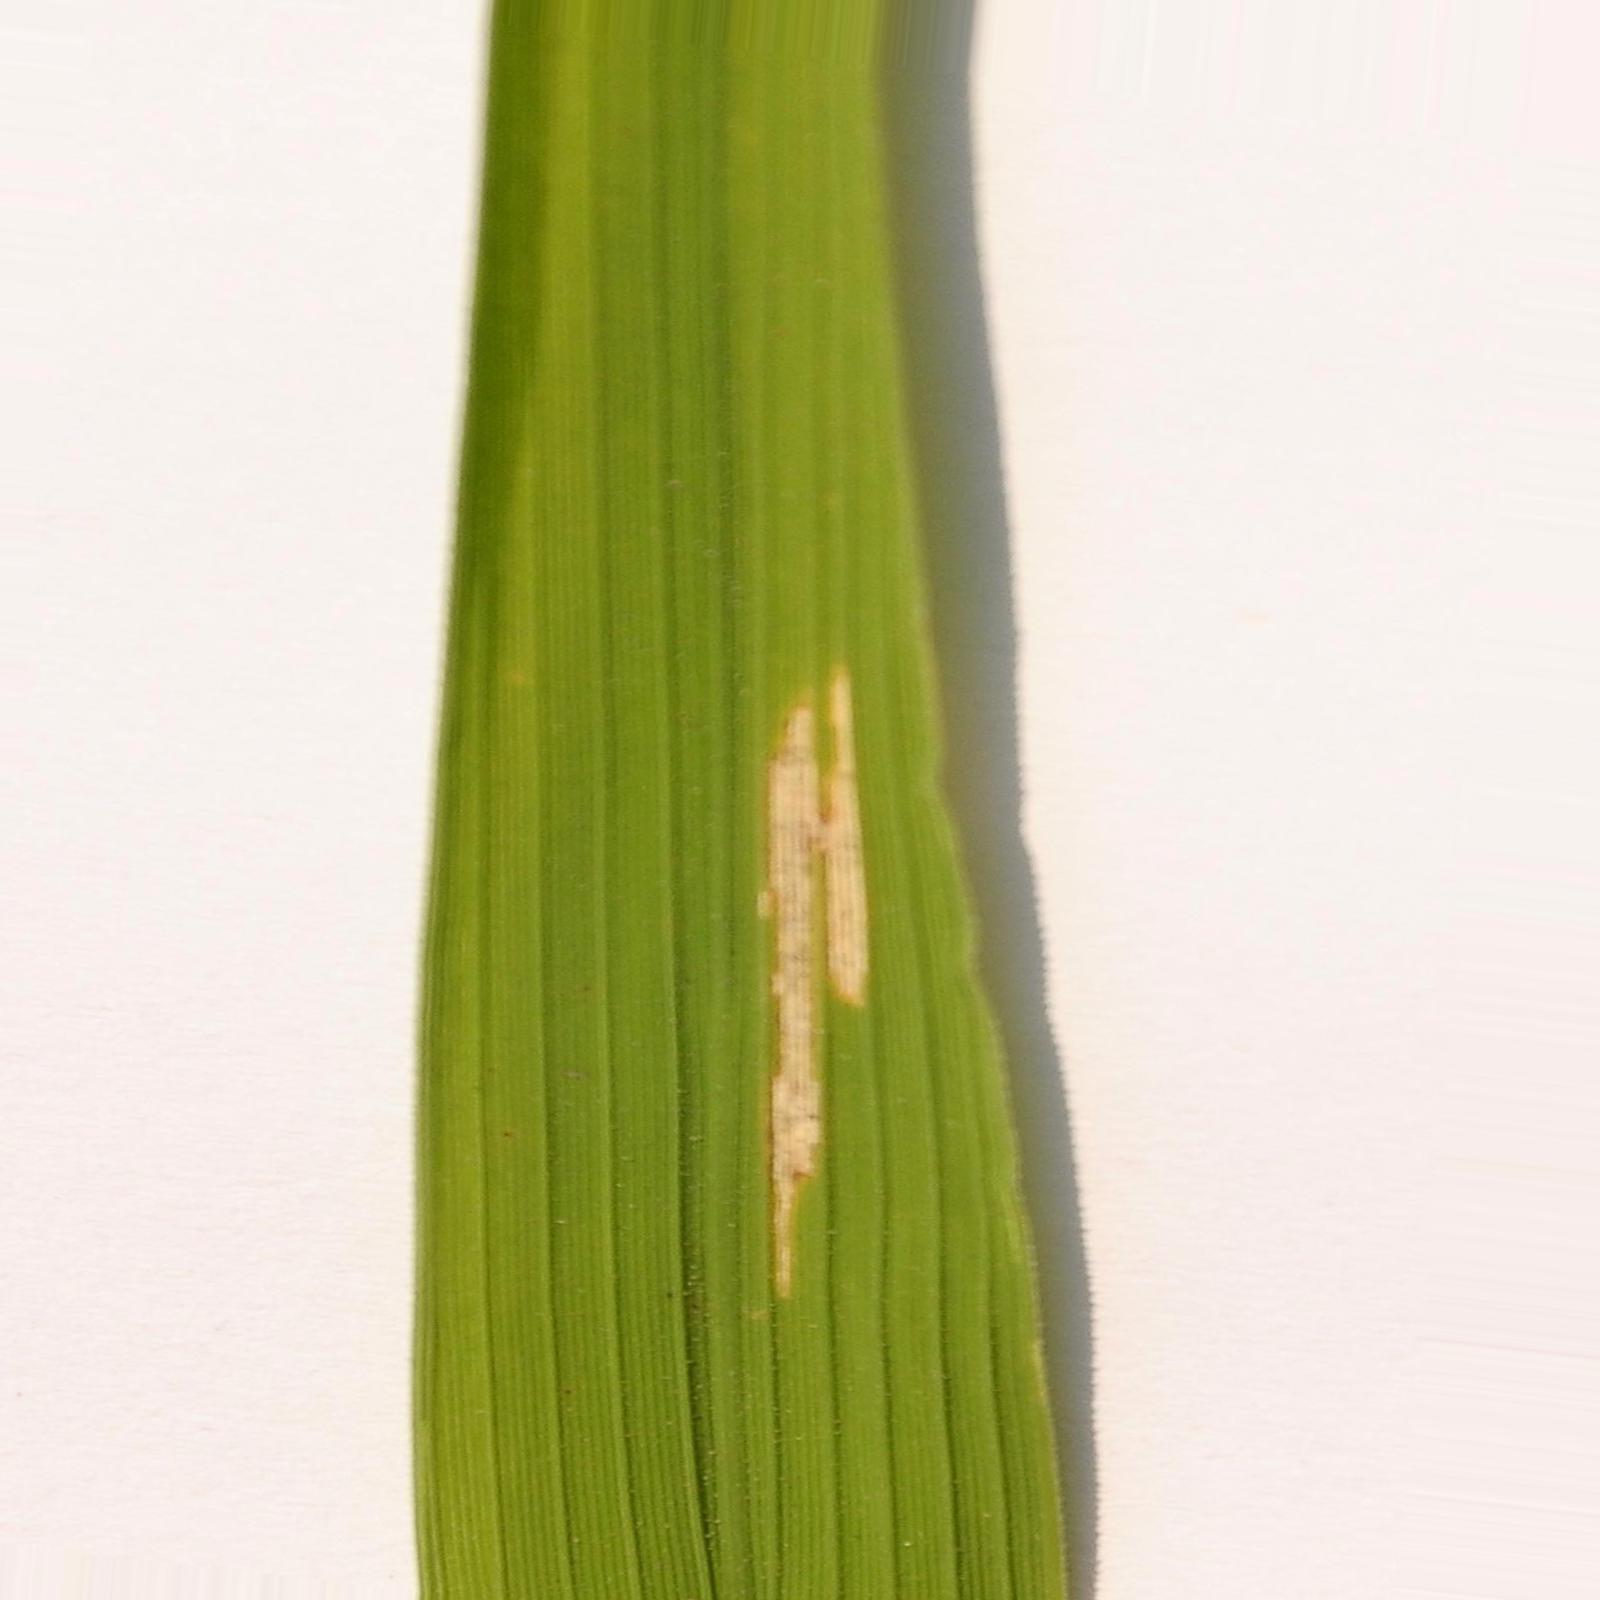
Nhãn: Bệnh Bạc lá (Bacterial leaf blight)